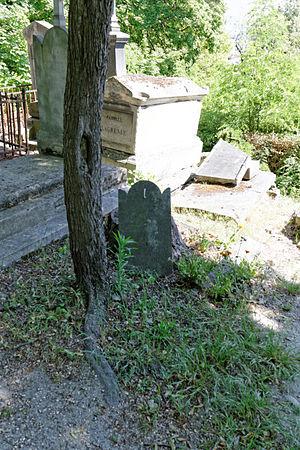
Stanislas Baudry, né le 3 décembre 1777 à Vieillevigne, mort le 13 mars 1830 à Paris, ancien médecin et colonel du premier empire, est un homme d'affaires français, pionnier des transports en commun avec l'ouverture, à Nantes puis à Paris, de lignes régulières effectuées avec des voitures à cheval spécialement aménagées, qui lui doivent aussi pour une part leur nom d'omnibus.